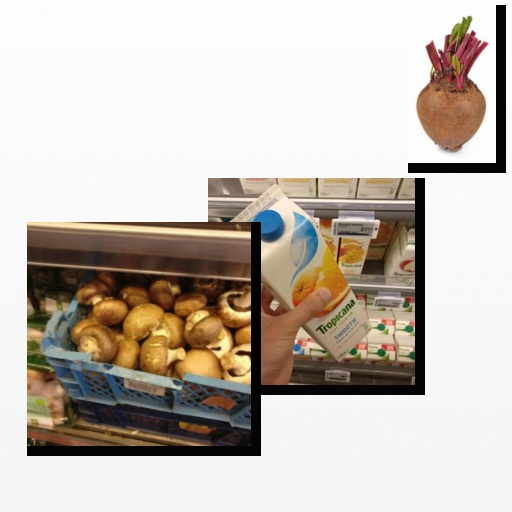
Food items: beetroot, mushroom, mixed_juice